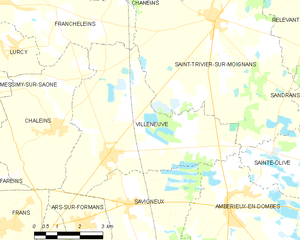
Carte des communes françaises: Villeneuve